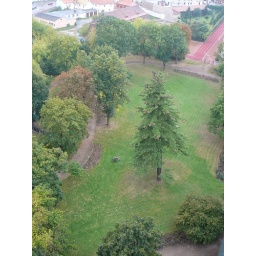
This is the park below the castle tower in Torgau, but it looked better in person.